Ricky Jay

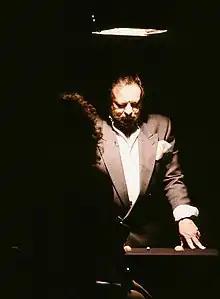
Appearing on "The Secret Cabaret"

Jay first performed in public at the age of seven, in 1953, when he appeared on the television program "Time for Pets". He is most likely the youngest magician to perform a full magic act on TV, the first magician to ever play comedy clubs, and probably the first magician to open for a rock and roll band. At New York's Electric Circus in the 1960s, he performed on a bill between Ike and Tina Turner and Timothy Leary, who lectured about LSD.